Grill (jewelry)

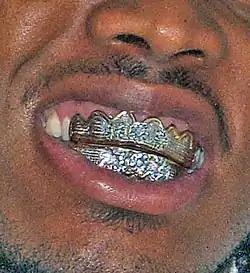

The insertion of gems into teeth predates hip hop culture. Hip hop artists such as Raheem the Dream and Kilo Ali began wearing grills in the early 1980s.